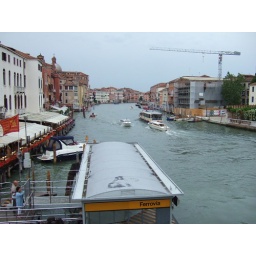
Day 17: View from bridge near train station